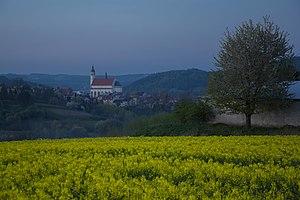
Vue sur le village de Frysztak
Frysztak est un village du sud-est de la Pologne situé dans la voïvodie des Basses-Carpates. Il est le siège de la gmina de Frysztak et fait partie du powiat de Strzyżów. La population du village s'élève à 1 125 habitants en 2011. Il se trouve sur une colline surplombant la vallée de Wisłoka au bord de la route Rzeszów-Jasło
La gmina de Frysztak [ˈfrɨʂtak] est une commune rurale de la Voïvodie des Basses-Carpates et du Powiat de Strzyżów. Elle s'étend sur 90,51 km² et comptait 10 427 habitants en 2018. Son siège administratif se situe dans le village de Frysztak.